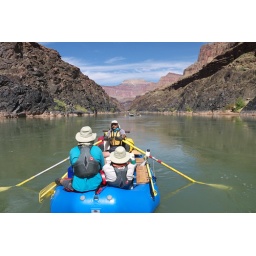
Steve rows Bryan and Cassidy in Squirt, through the black walls of schist.